Valday, Novgorod Oblast

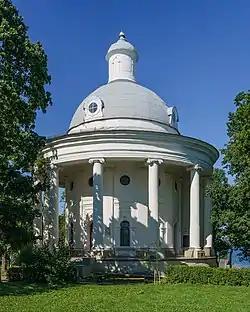
The church of St. Catherine (1790s, attributed to Nikolay Lvov)

Valday is a popular tourist destination, situated in the middle of the Valdaysky National Park, in the northern part of the Valdai Hills. Most tourists visit the lake and the town during the summer. Valday features many recreation facilities and sanatoria, with many camping places available around the lake. The first meeting of the Valdai Discussion Club was also held on the lake.